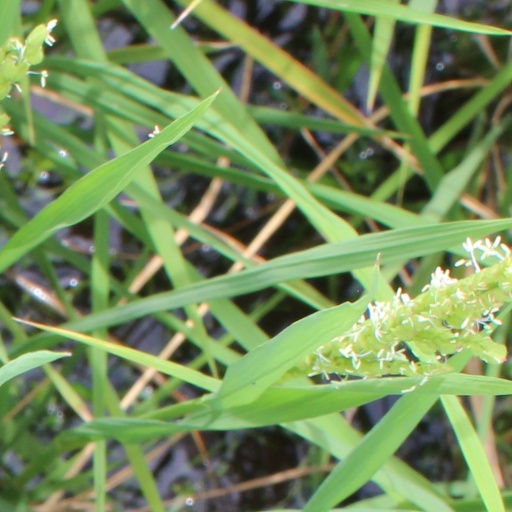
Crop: rice